Danny Drinkwater

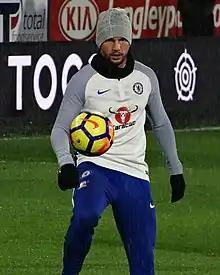
Drinkwater warming up for Chelsea in 2017

On 1 September 2017, Drinkwater signed for Premier League champions Chelsea on a five-year contract, for a £35 million fee. Due to a thigh injury that ruled him out previously, he made his debut on 25 October in the last 16 of the EFL Cup, playing an hour of a 2–1 home win over Everton. Drinkwater made his first Premier League start for the Blues in a 1–1 draw against Liverpool at Anfield on 25 November. On 30 December, he scored his first and only goal for Chelsea, a well-executed half volley, in a 5–0 home win over Stoke City. His first season at Chelsea saw him make 22 appearances in all competitions, including four in the Blues' triumphant FA Cup campaign. However, injury meant Drinkwater was not involved in the final, against his old club Manchester United.